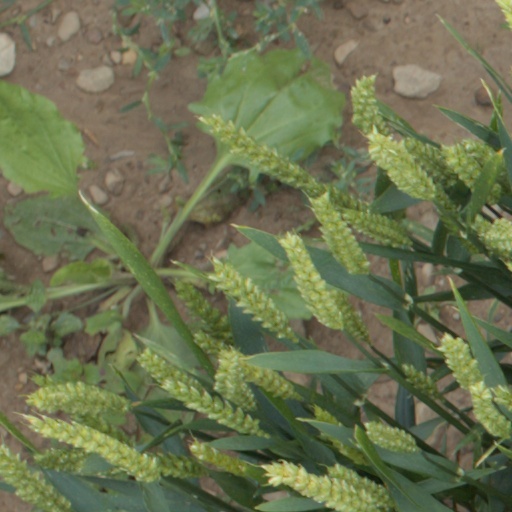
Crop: wheat